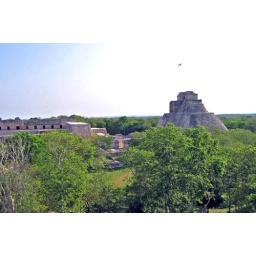
This view was taken from a hill to the south. Notice that same hawk still flying above the temple.